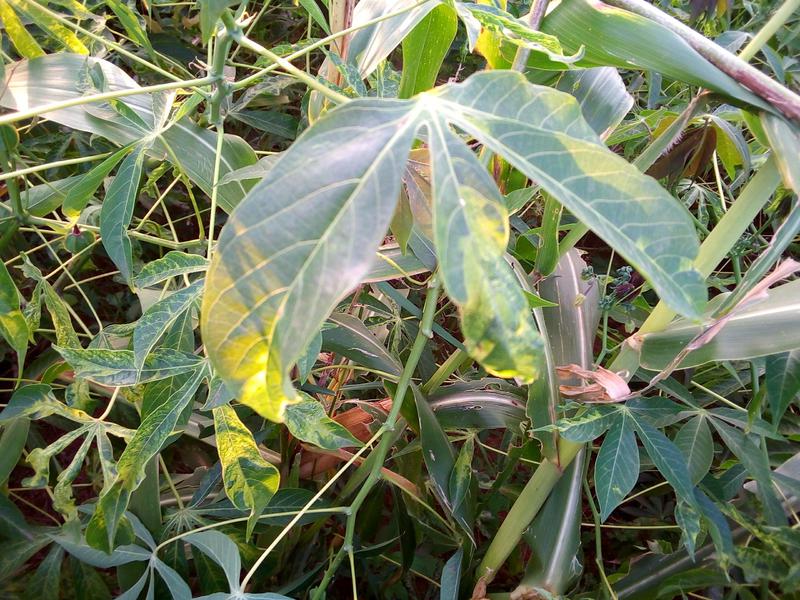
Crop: cassava
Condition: mosaic_disease